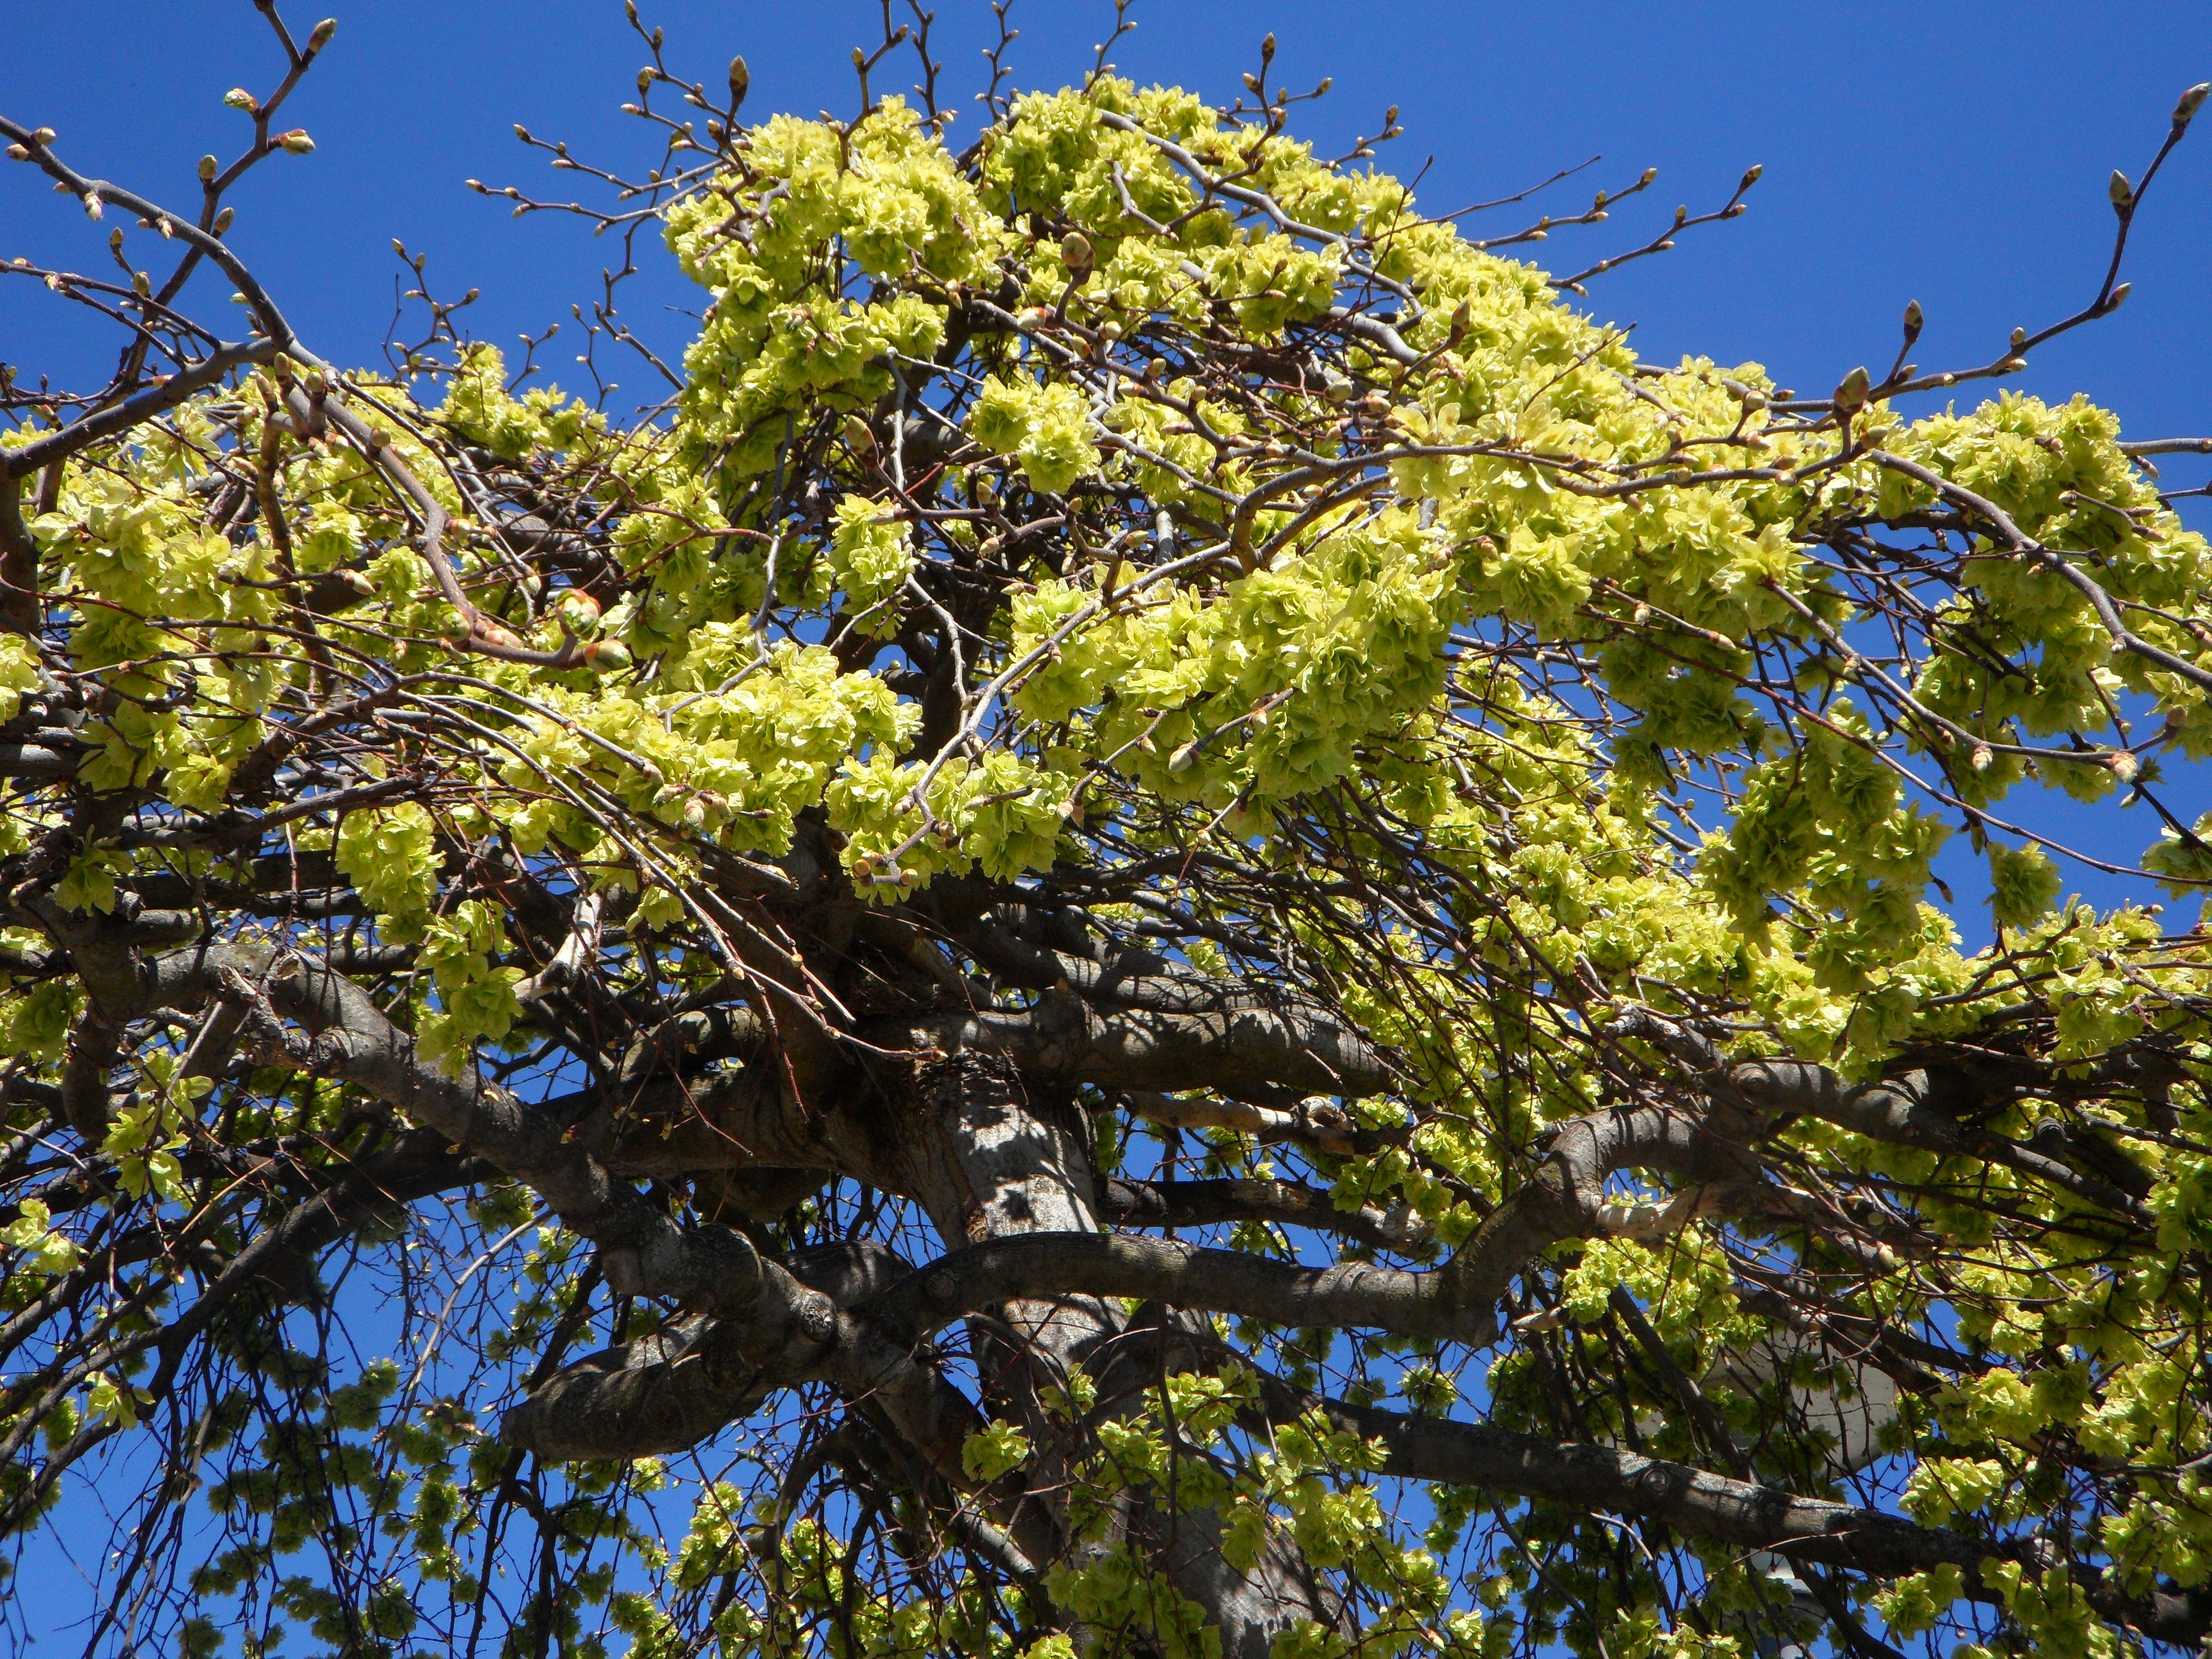
tree, branch, blossom, plant, sky, leaf, flower, spring, green, produce, evergreen, botany, blue, flora, shrub, deciduous, linde, spring awakening, flowering plant, signs of spring, tree in spring, woody plant, land plant, first green, tender green